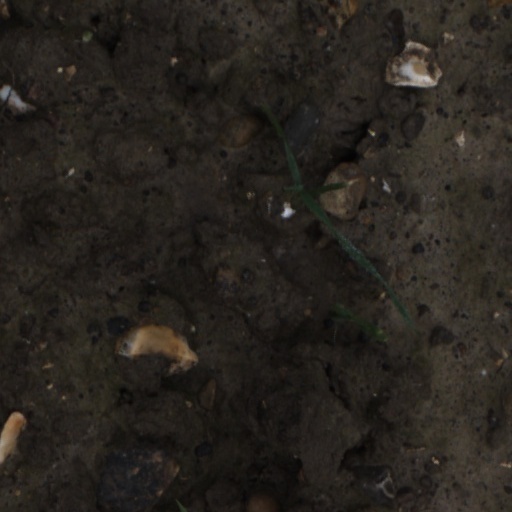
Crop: wheat